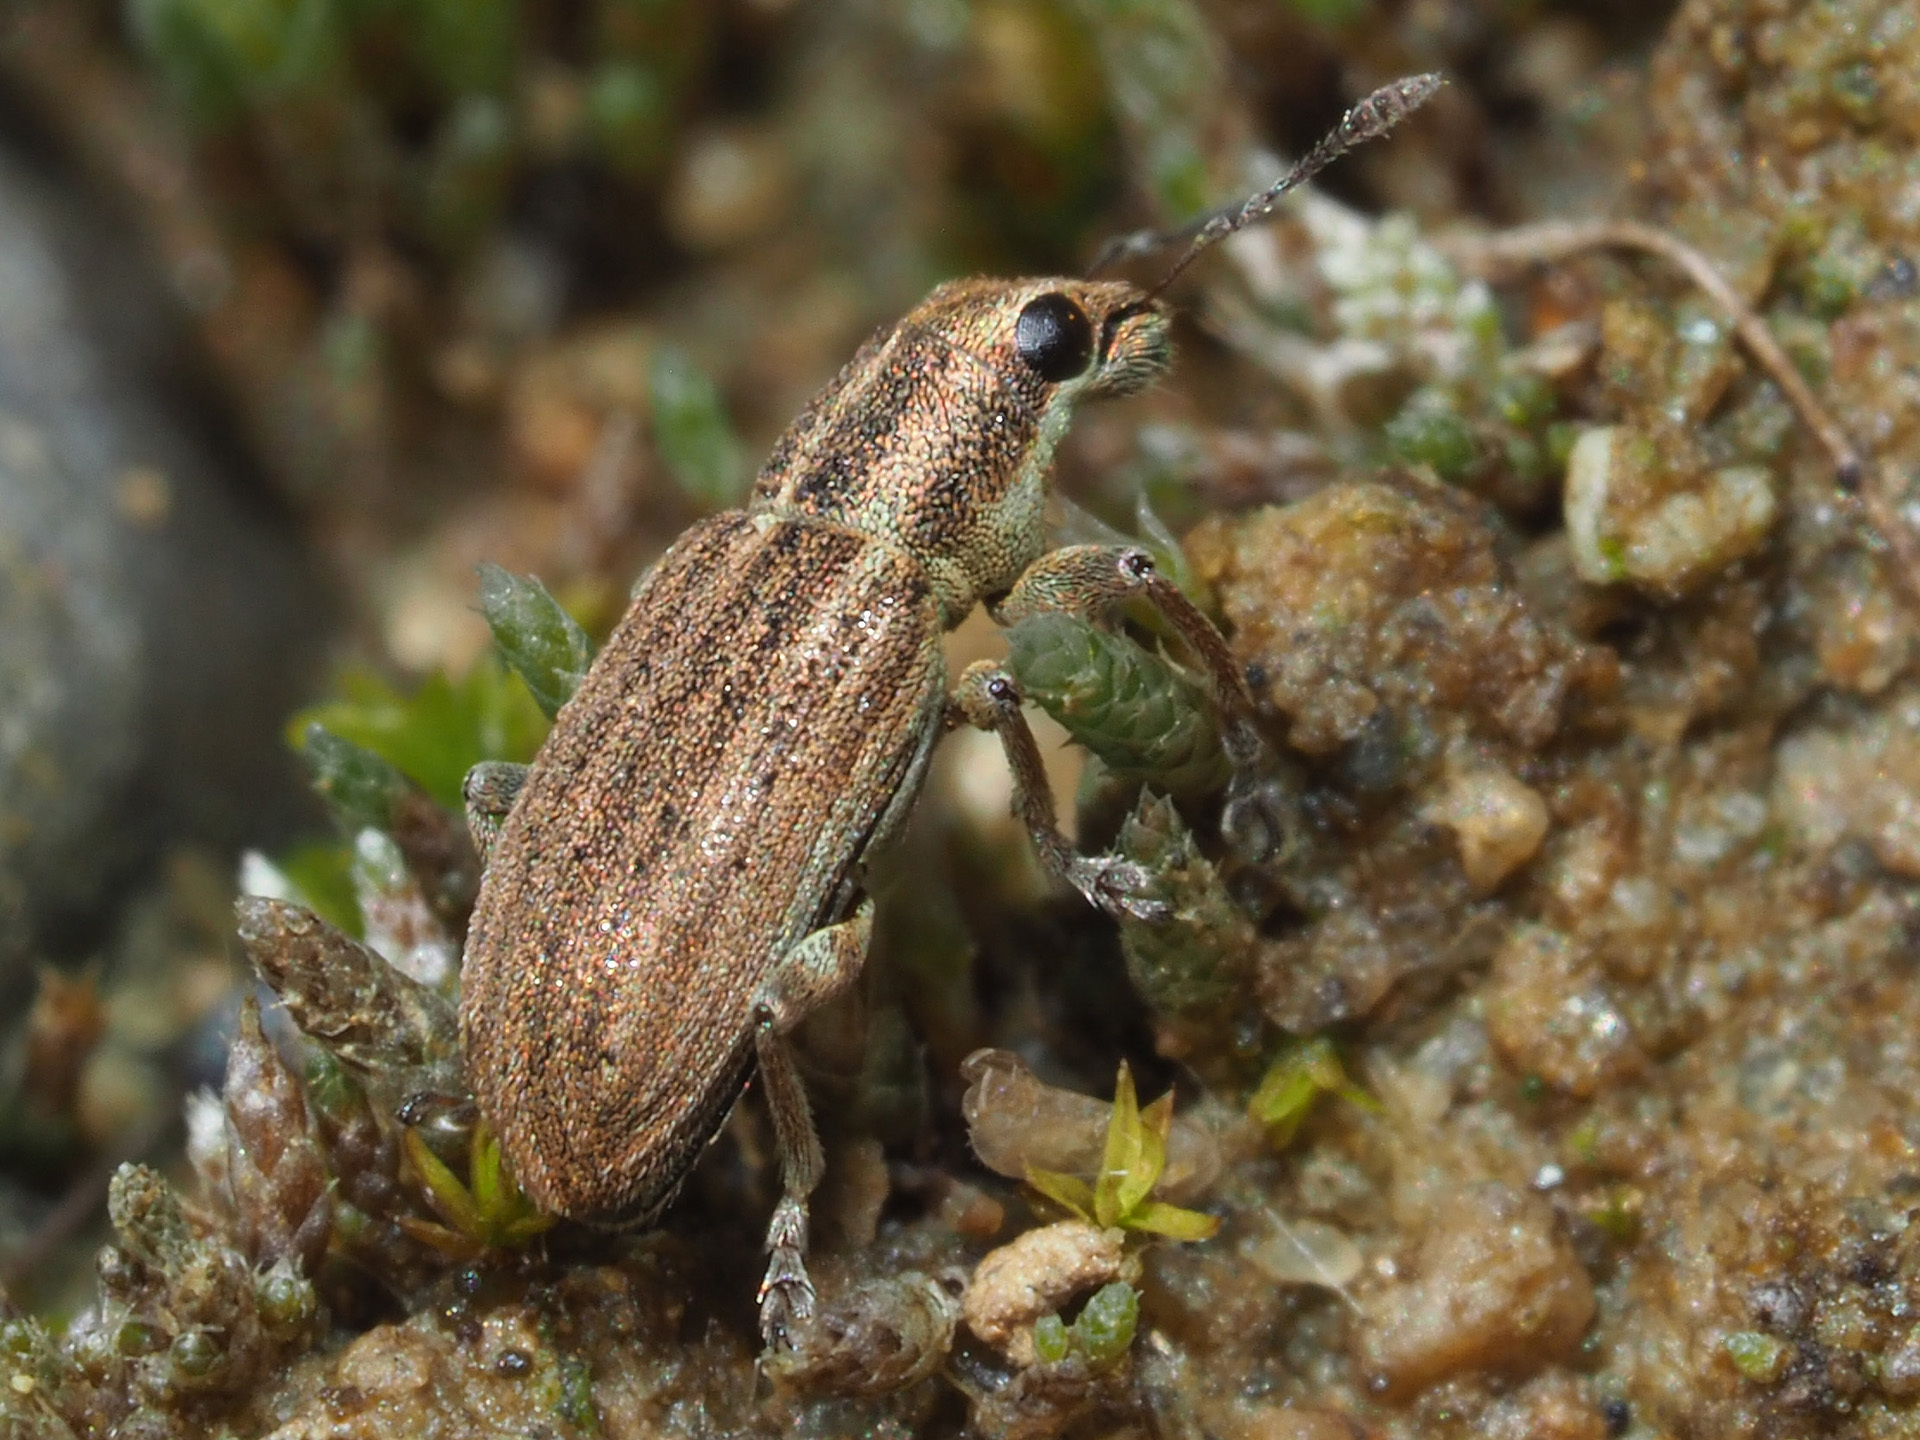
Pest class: pea_leaf_weevil